Leavine Family Racing

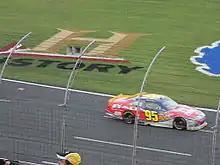
The team's 2011 car

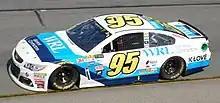
Michael McDowell in the No. 95 during the 2017 Toyota Owners 400

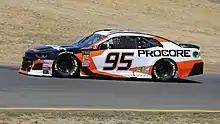
Kasey Kahne in the 95 at Sonoma Raceway in 2018

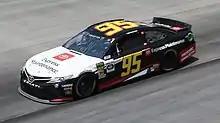
Matt DiBenedetto in the No. 95 during the 2019 Bass Pro Shops NRA Night Race

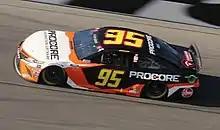
Bell's No. 95 Toyota at Daytona International Speedway in 2020

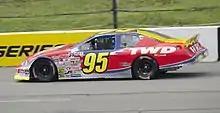
Michael Leavine at Pocono Raceway in 2011

In October 2013, Leavine Family Racing announced that they would be adding a Nationwide Series team to the team's operations, with the No. 95 Ford Mustang being driven by Reed Sorenson in selected races late in the 2013 season, with a full-time driver for the 2014 season to be announced. However, plans for 2014 never came to fruition.